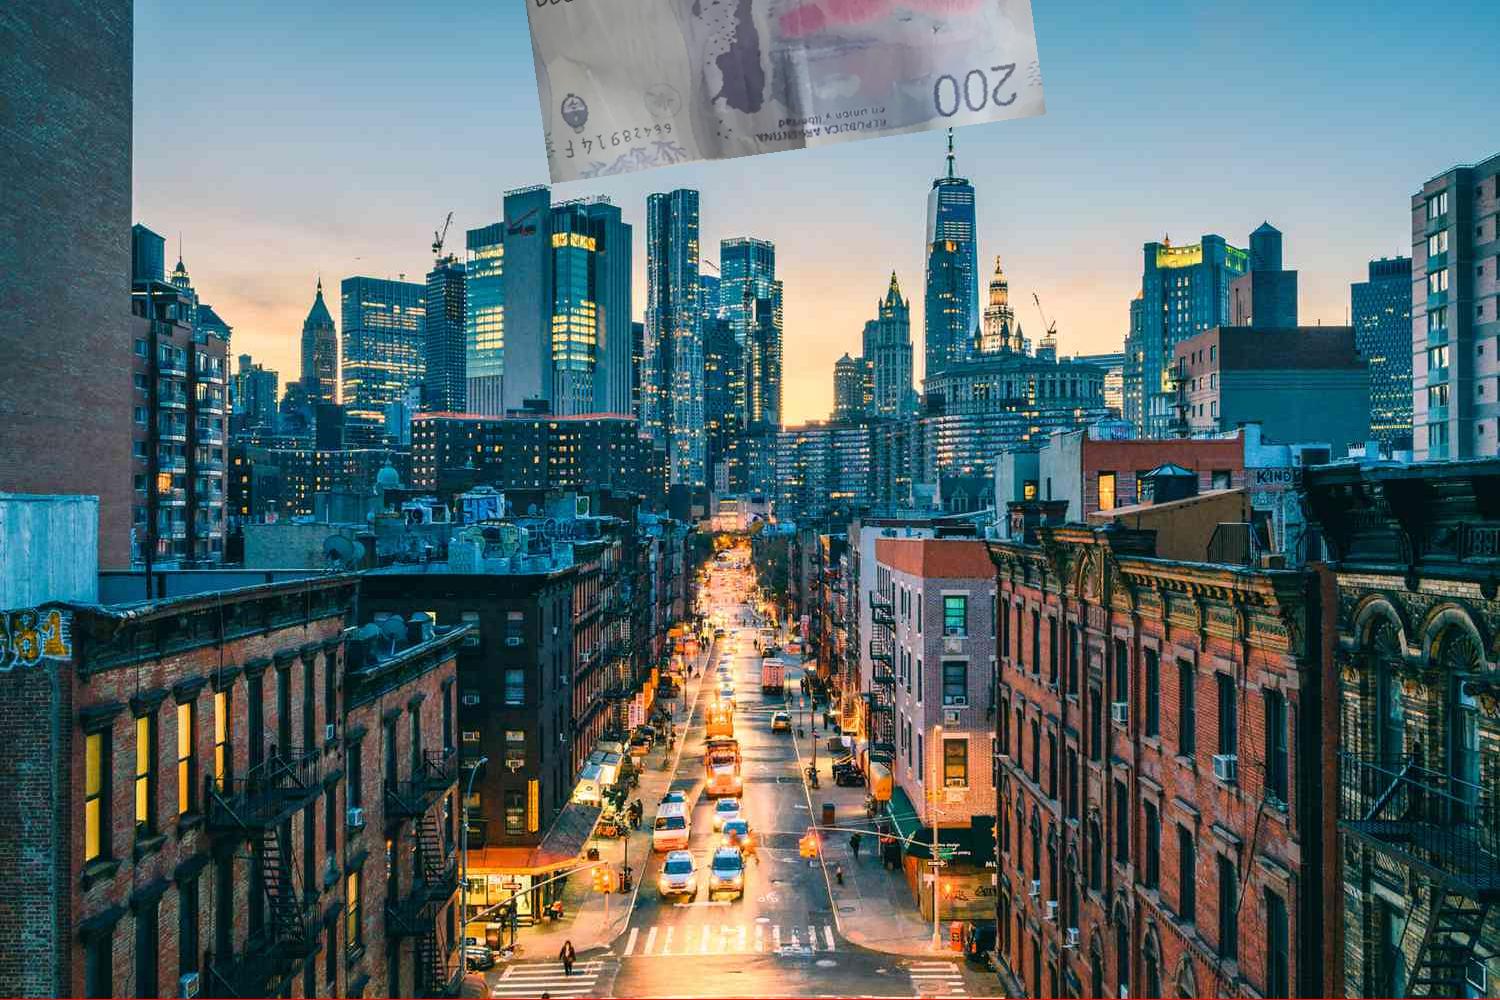
Denominación: 200